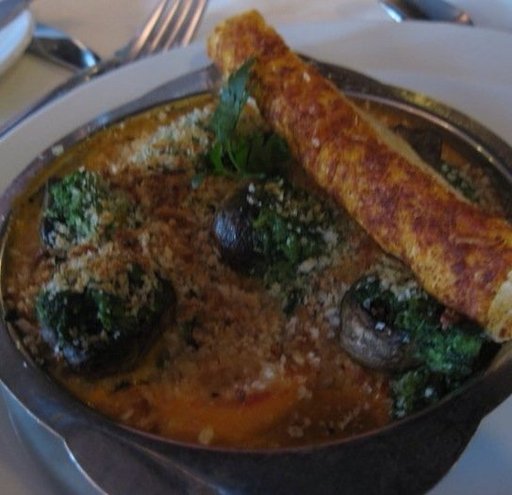
Label: escargots